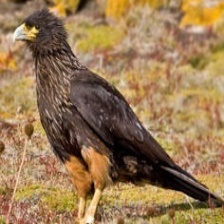
Species: STRIATED CARACARA
Scientific name: PHALCOBOENUS AUSTRALIS